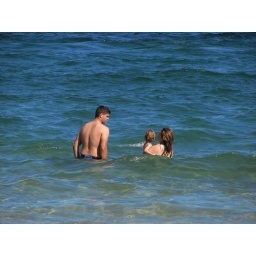
The only time Tyler went in the ocean durring the Florida trip. The water was warm and very clear.